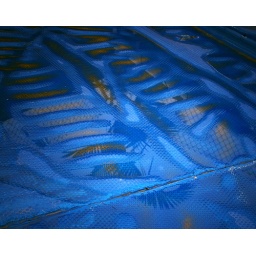
...falls mainly on my pool cover and makes an intruiging pattern which echoes the palm tree reflection in the water